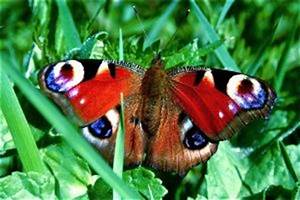
Label: butterfly